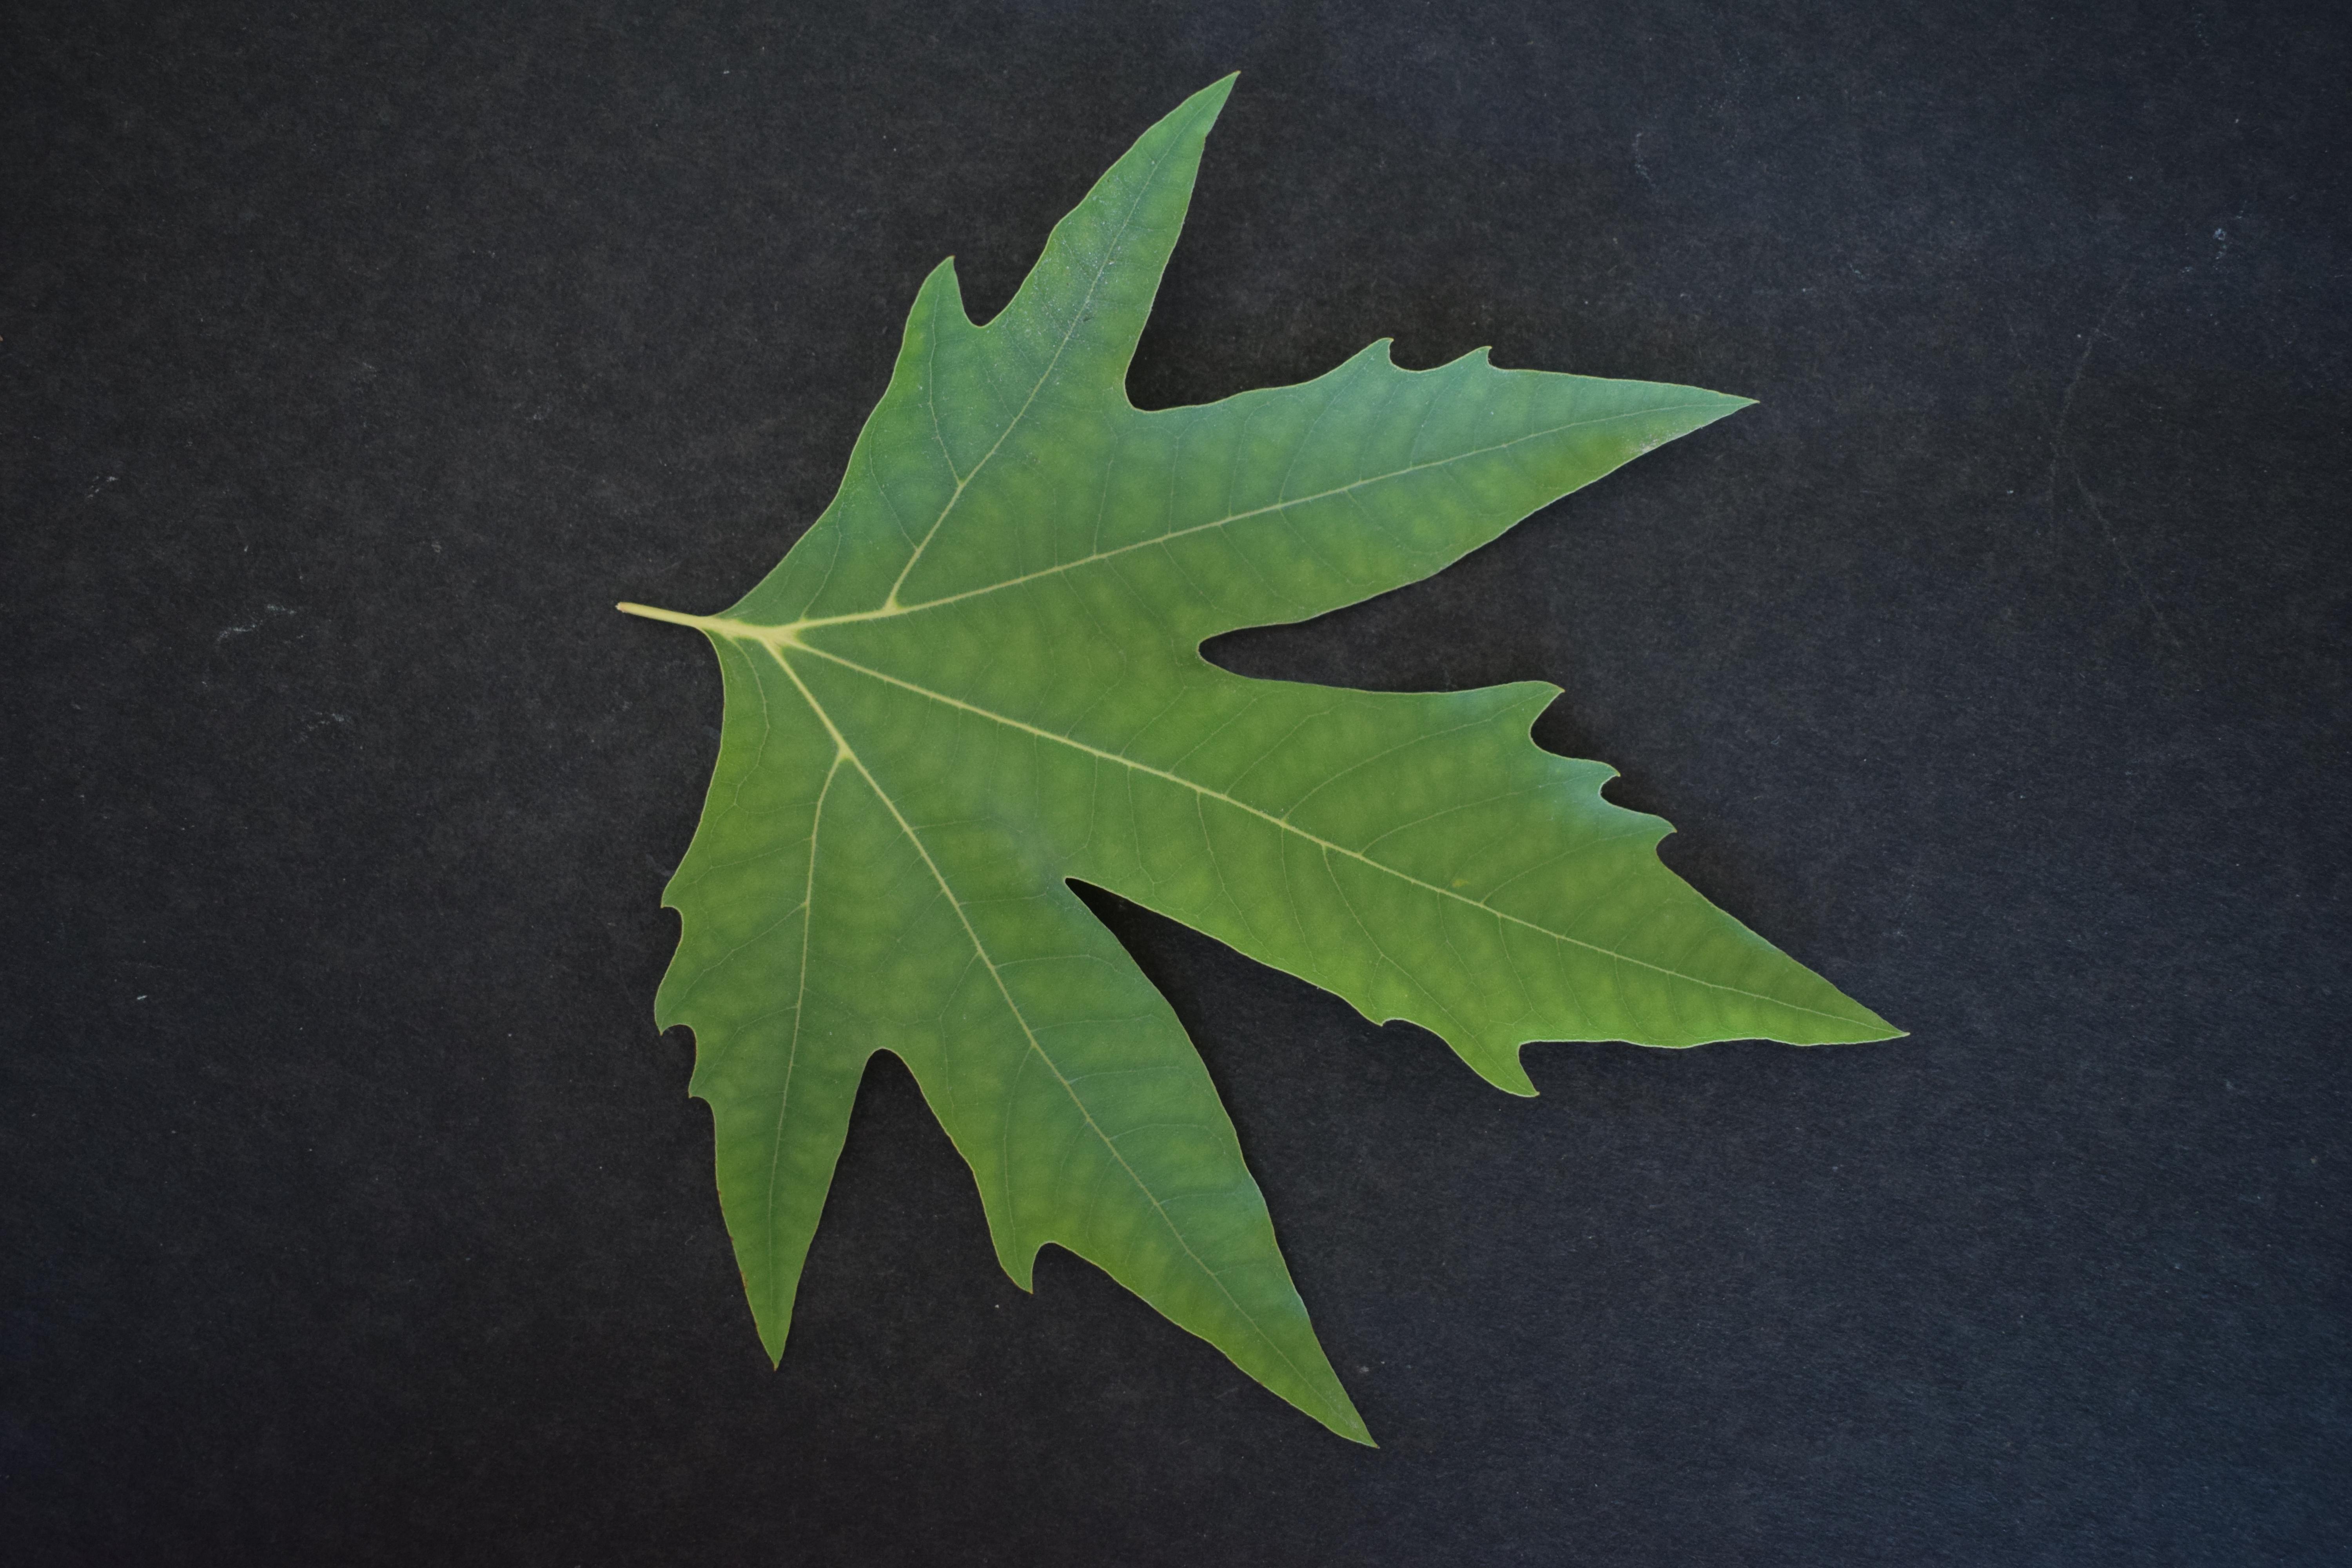
Plant species: Chinar